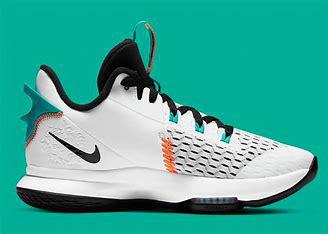
Brand: Nike
Model: Lebron Witness 5